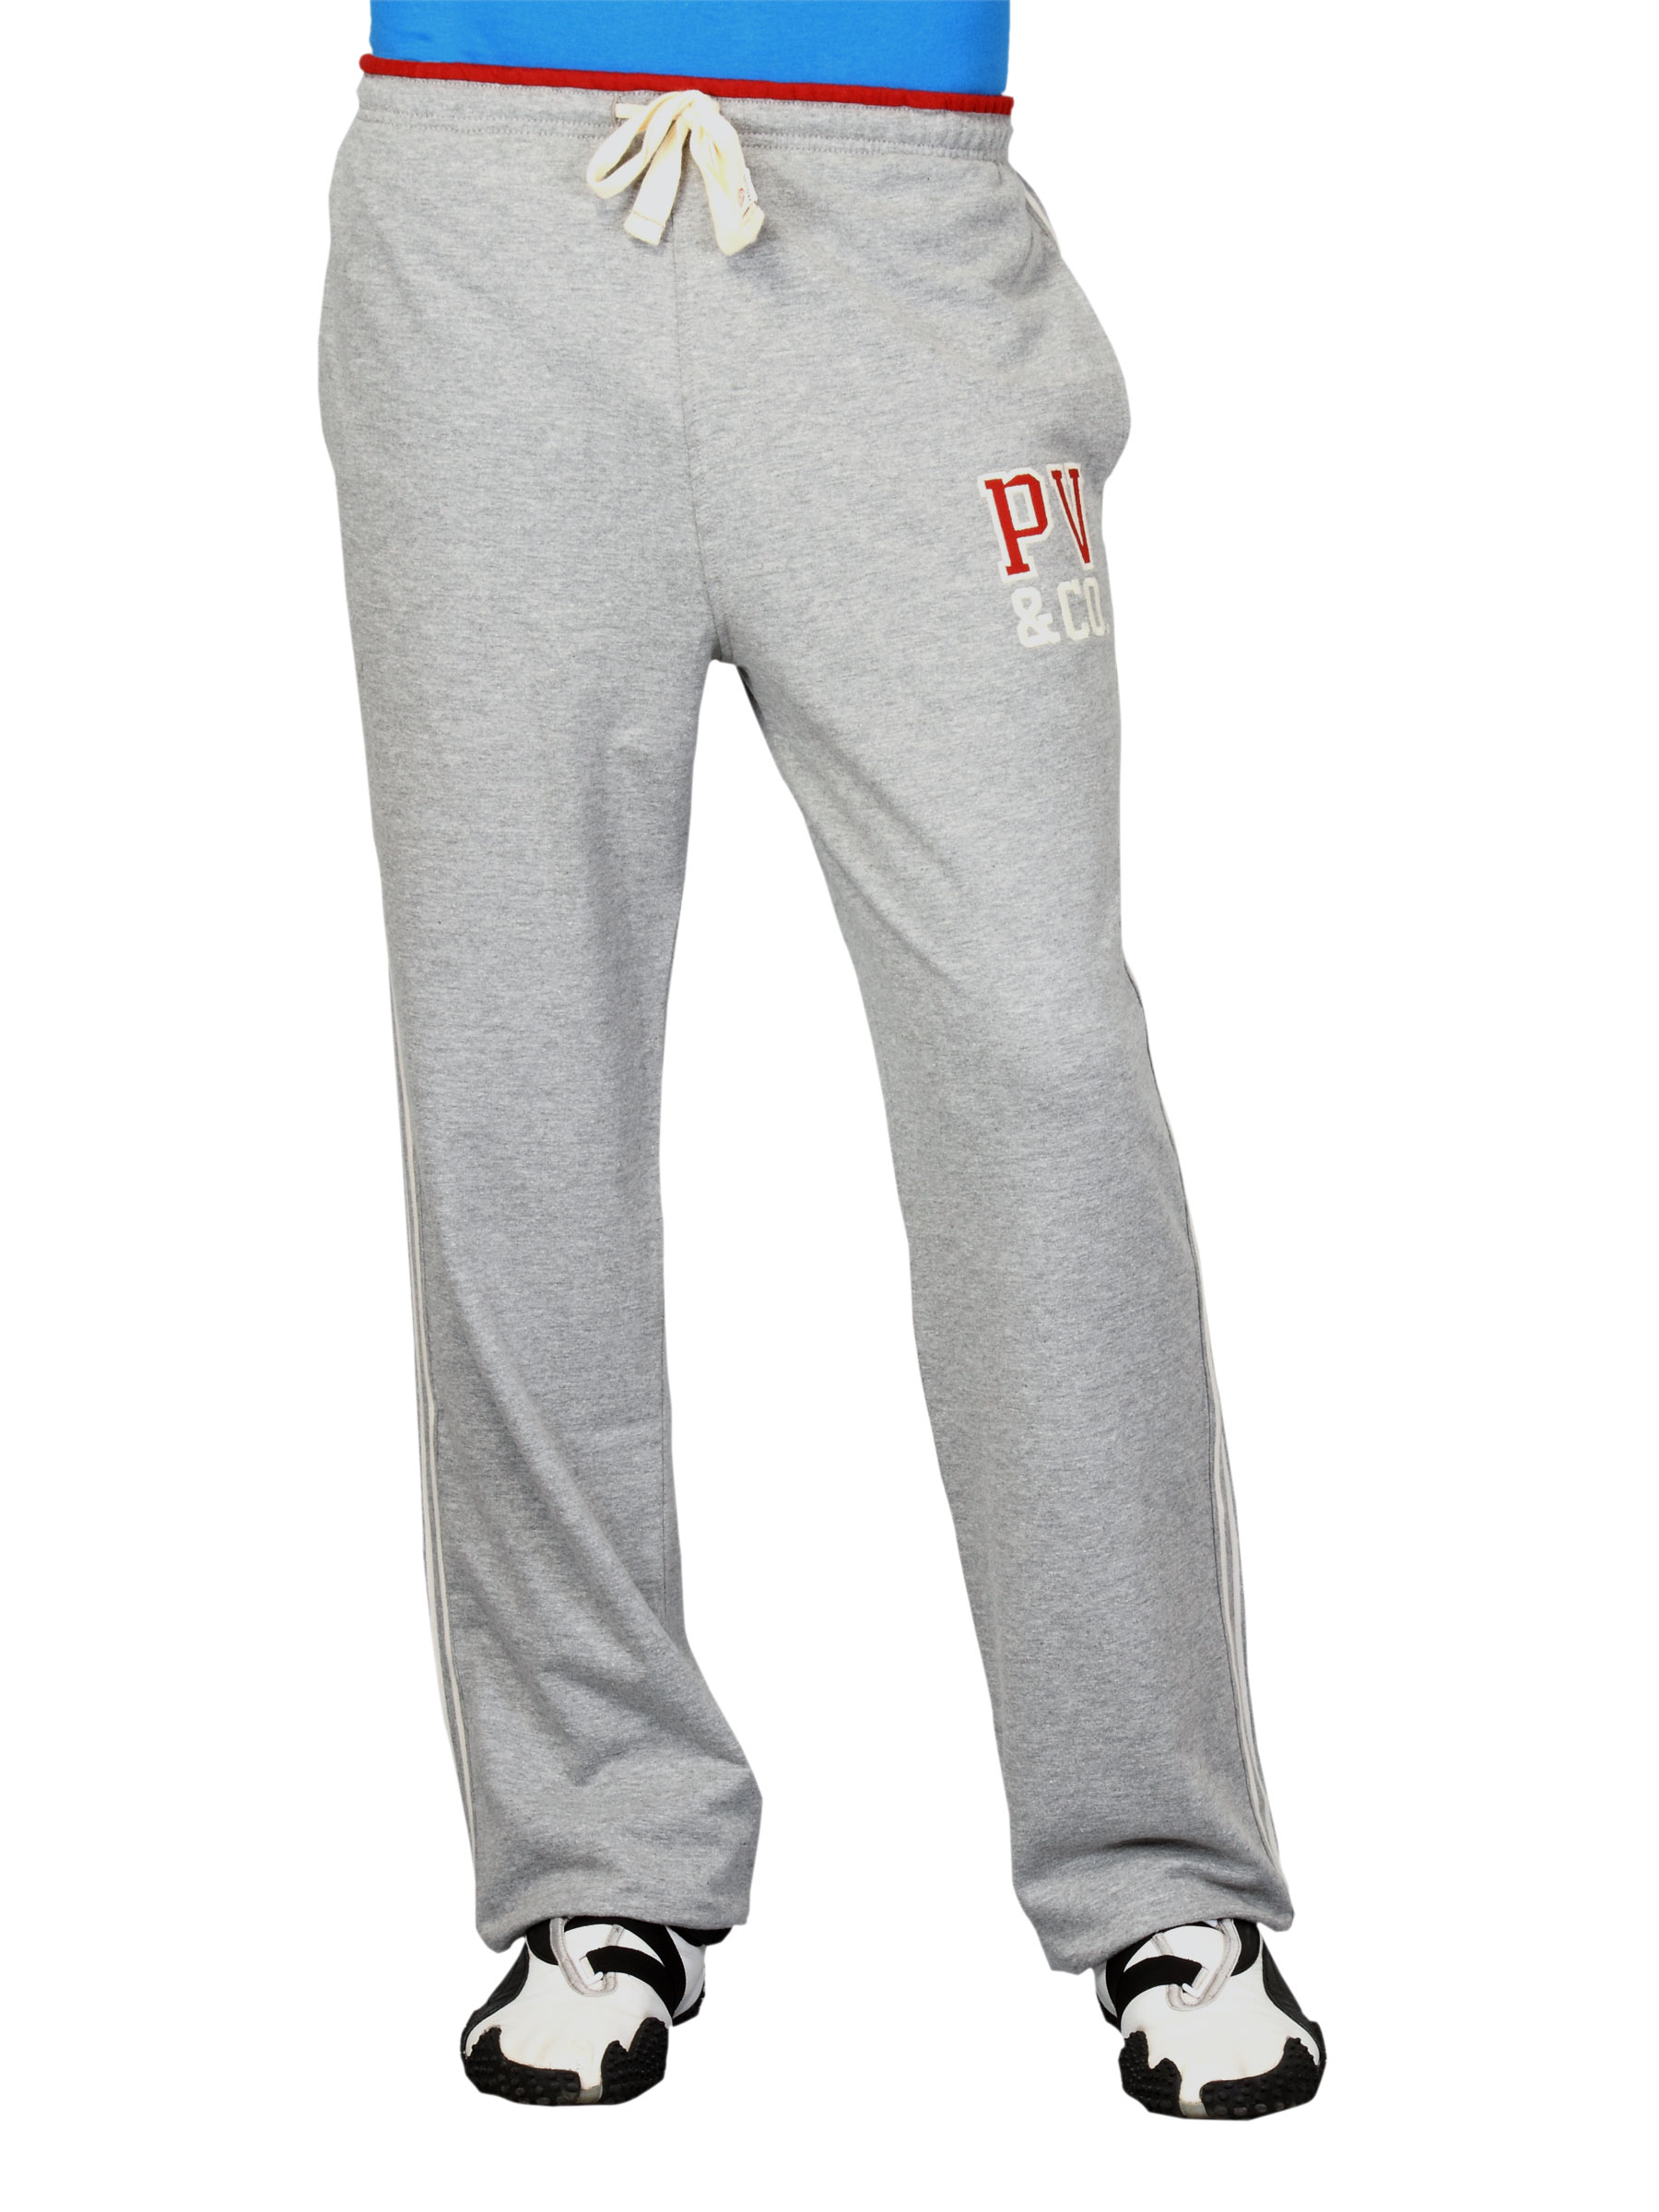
Proline Men Grey Track Pants
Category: Apparel / Bottomwear / Track Pants
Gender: Men
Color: Grey
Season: Fall 2011
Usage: Casual